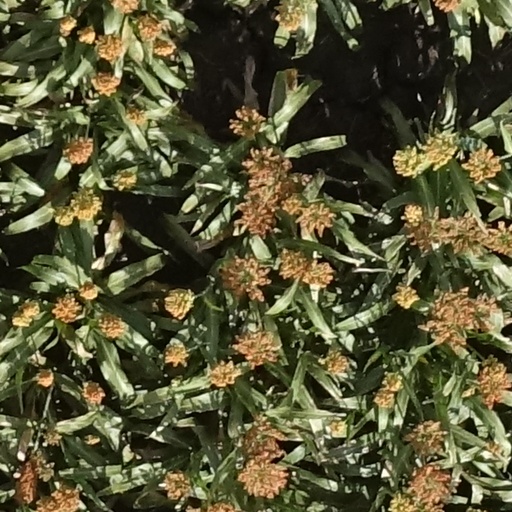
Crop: sorghum